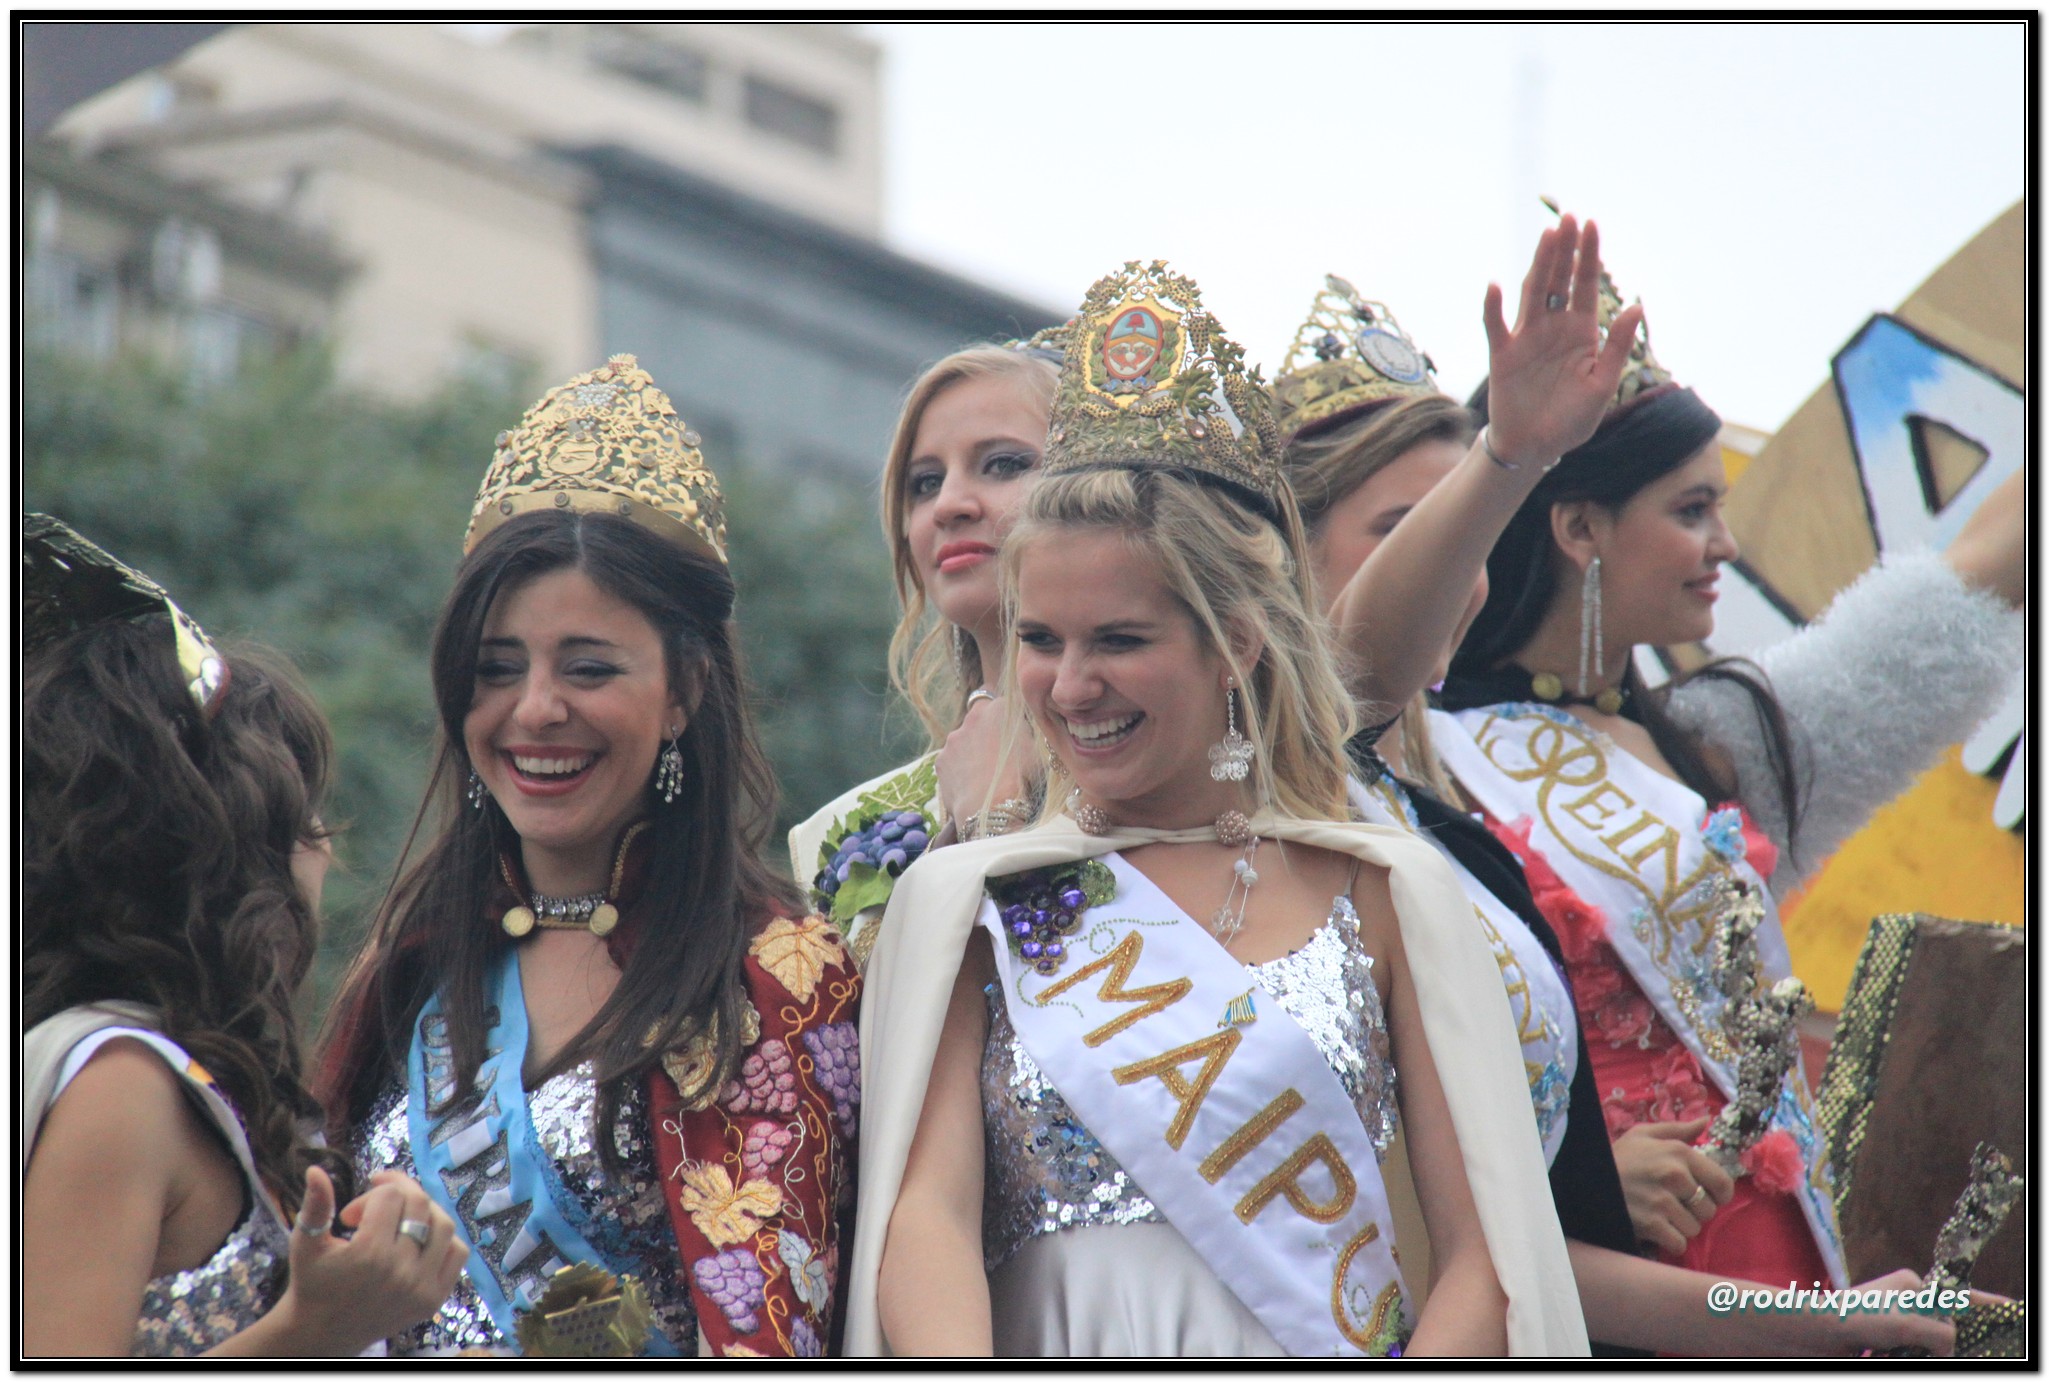
carnival, festival, argentina, militar, desfile, civico, 1810, 2505, bicentenario, 25052010